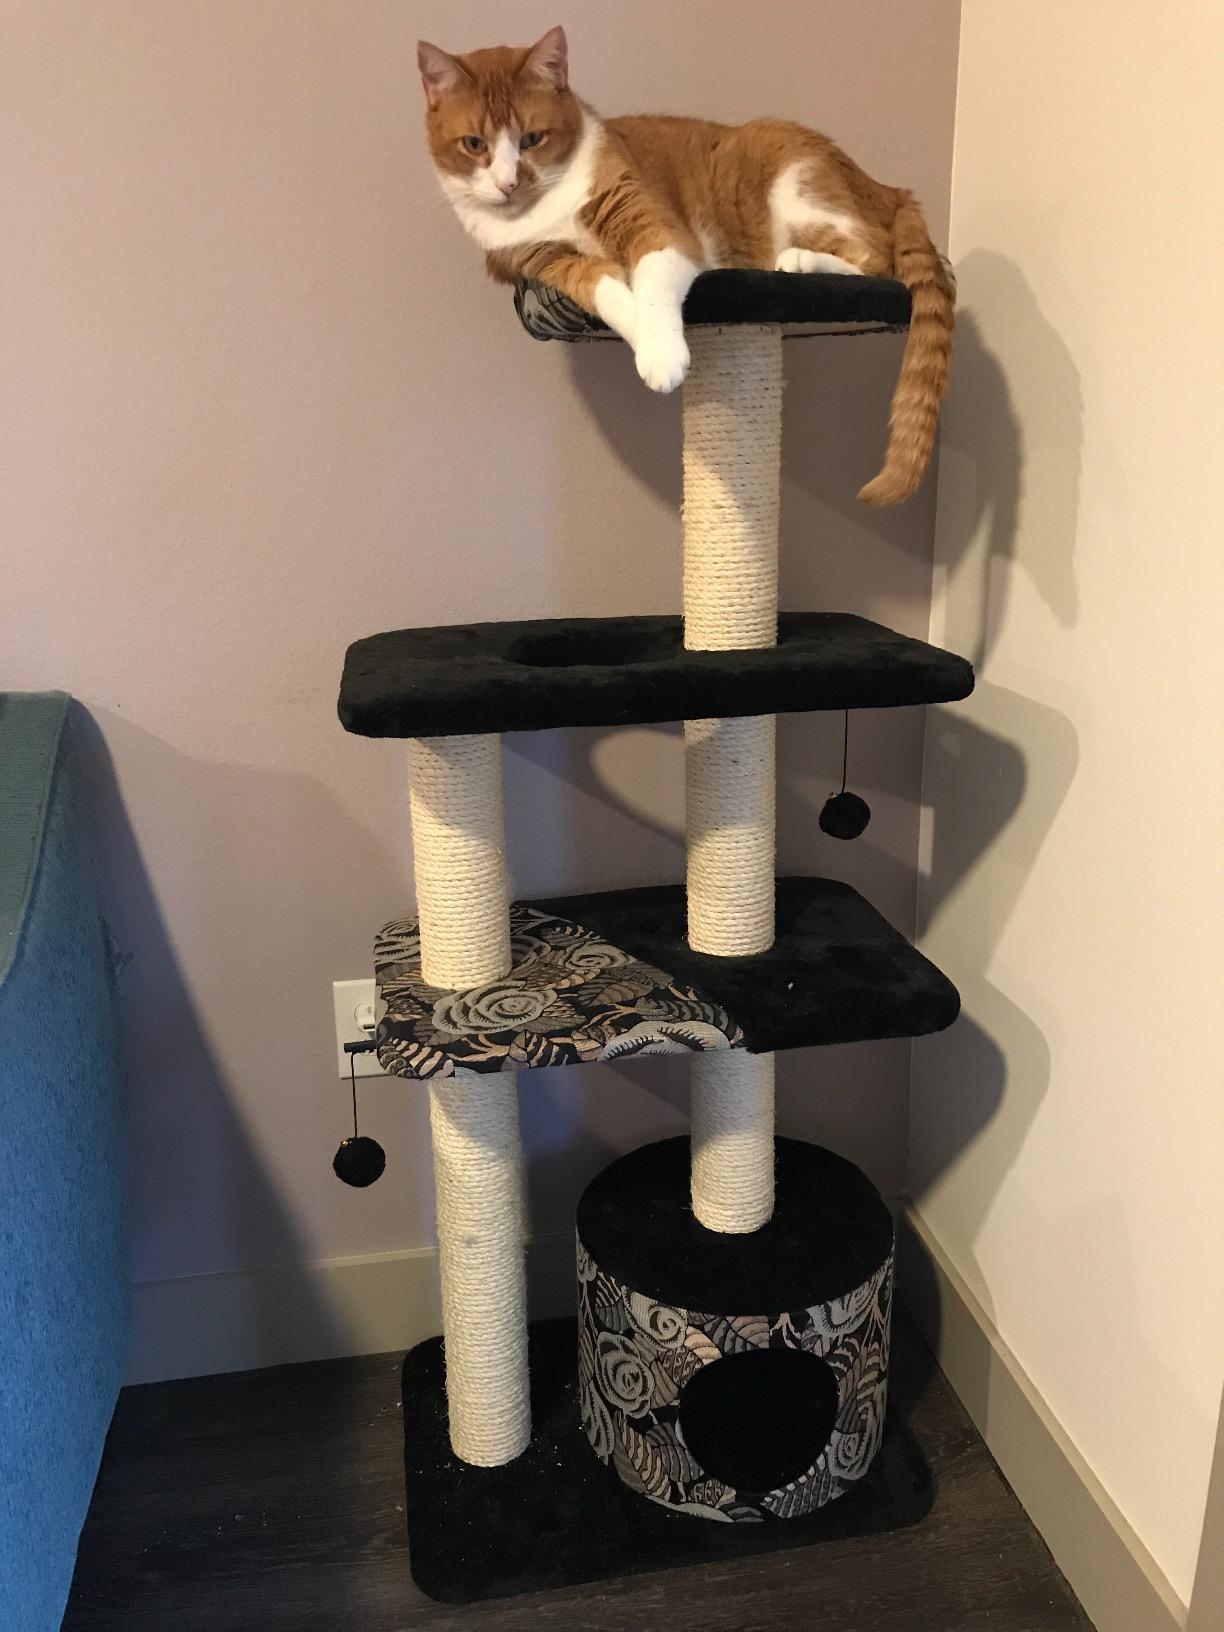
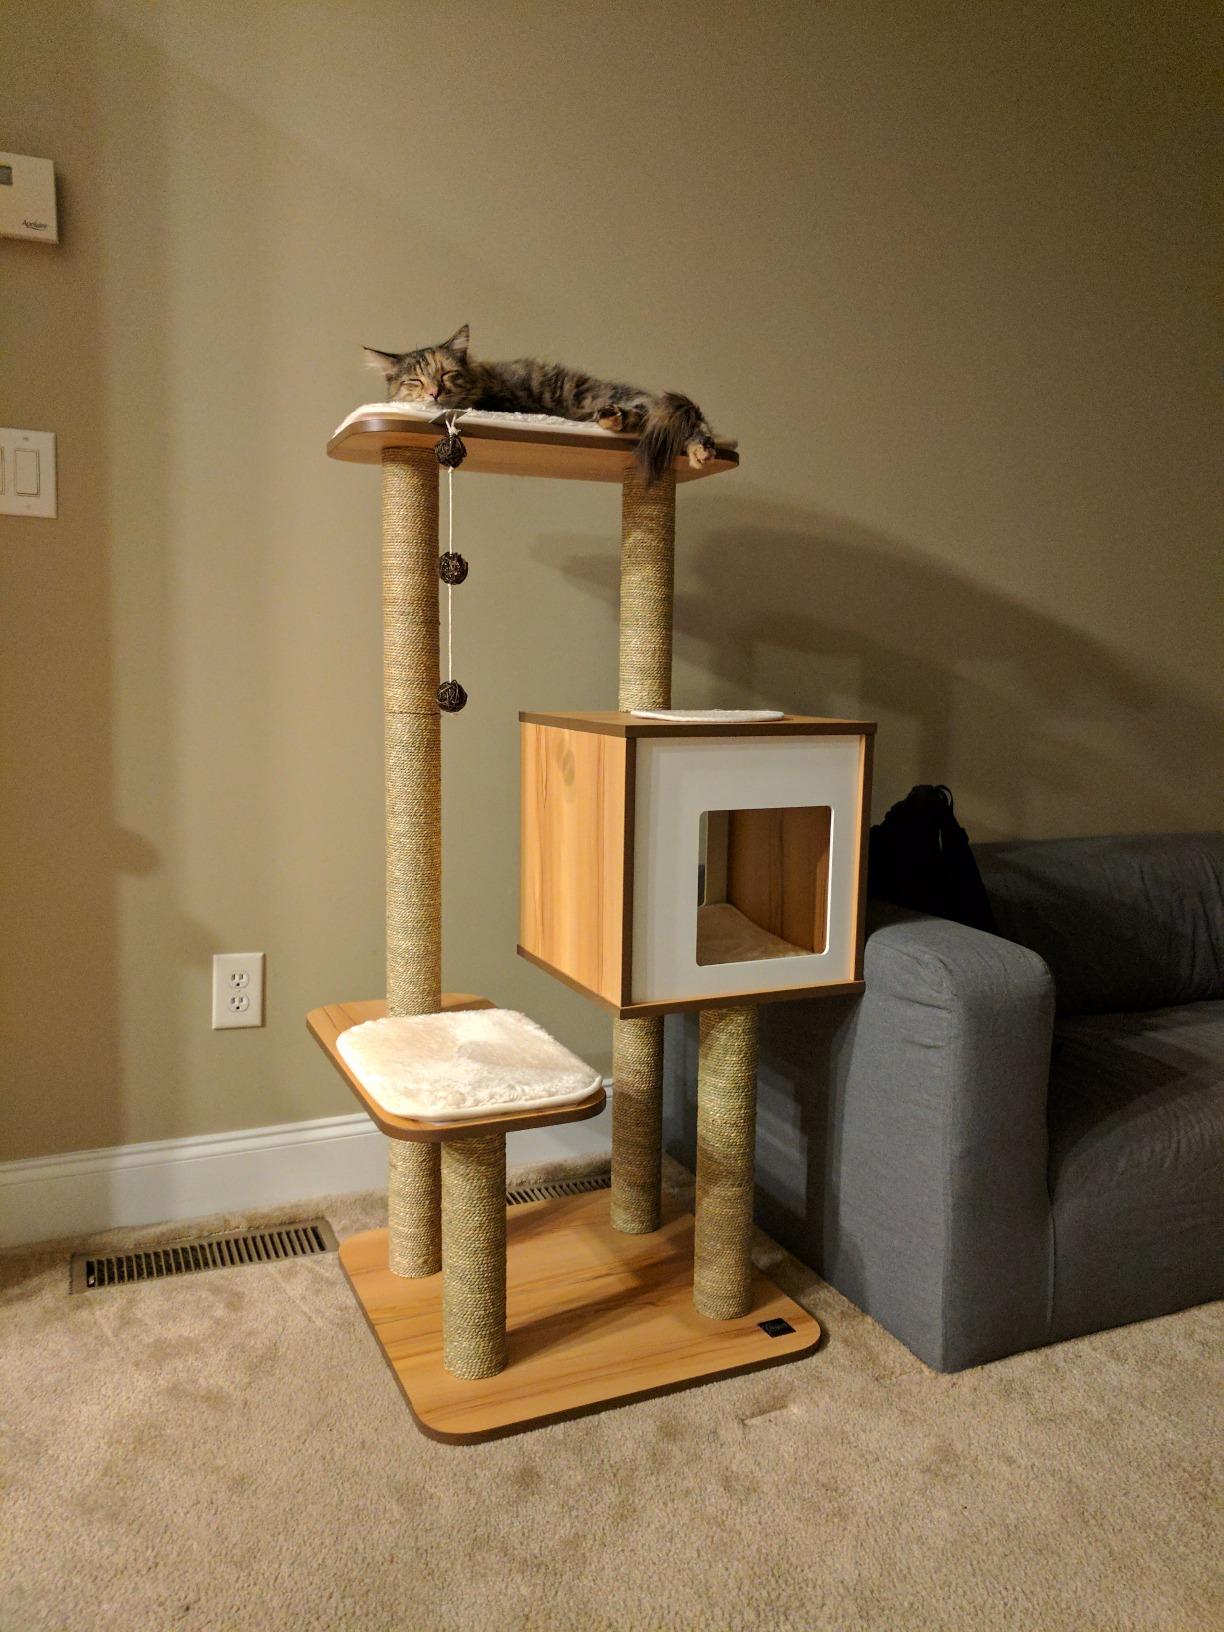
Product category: items_cat tree
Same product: no